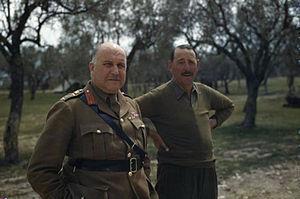
Oliver William Hargreaves Leese fut un général britannique durant la Seconde Guerre mondiale.